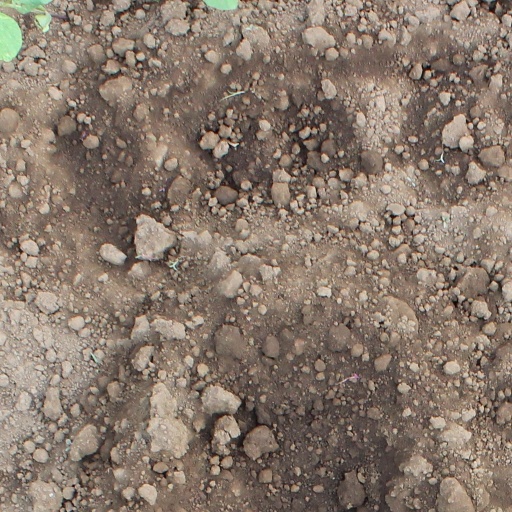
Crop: soybean